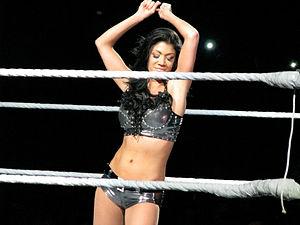
WWE 2K16 est un jeu vidéo développé par Visual Concepts et Yuke's et édité par 2K Sports, sorti en octobre 2015 sur PlayStation 3, Xbox 360, PlayStation 4 et Xbox One, et en mars 2016 sur Windows via Steam. Il s'agit de la dix-septième édition basée sur la fédération de catch World Wrestling Entertainment, et le troisième opus de la série WWE 2K depuis le rachat de THQ en 2013 par 2K Games. Il est précédé par WWE 2K15, le jeu ajoutant plusieurs nouvelles fonctions dans les versions Xbox One et PlayStation 4, et est suivi par WWE 2K17.